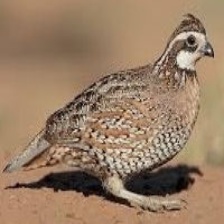
Species: MASKED BOBWHITE
Scientific name: COLINUS VIRGINIANUS RIDGWAYI
ImageNet parent category: quail